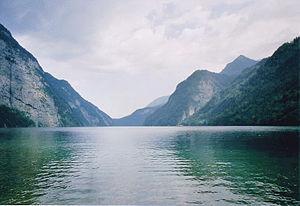
Le Königssee en Bavière, Allemagne.
Le Königssee est un lac alpin dans le Sud-Est de la Bavière, dans le Pays-de-Berchtesgaden, non loin de la commune de Schönau am Königssee. De forme rectangulaire, il est situé au pied du chaînon du Watzmann à la manière d'un fjord, entouré de hautes montagnes des Alpes de Berchtesgaden. Au sud du Königssee se trouve l'Obersee, qui est seulement de quelques mètres plus élevé.